A Preface to Paradise Lost

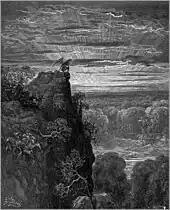
Gustave Doré, 1866, illustration to "Paradise Lost" that depicts a high-altitude location.

Focusing on Satan's approach to Paradise in book IV, lines 131–286, Lewis analyses how Milton's style does not "describe" events and landscapes in the narrative, but rather, "while seeming to describe", uses general language to "arouse" "the Paradisal idea" as it exists "in our own depth". Lewis "justly" observes that this is done by making the sequence of Satan's entering Paradise resemble a dream: as Satan approaches Paradise, Milton describes various tiers of the landscape, but just when it seems like we've reached the highest point, another layer or aspect is revealed, and "as in dream landscapes, we find that what seemed the top is not the top". Lewis perceptively observed that "we experience an almost kinesthetic sense of straining to look higher and higher so as to take in the full view."